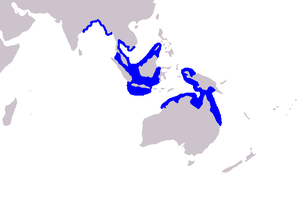
Le dauphin de l'Irrawaddy se trouve près des côtes et dans les estuaires de l'Asie du Sud-Est.
Cette liste commentée recense la mammalofaune de l'Inde et des îles asiatiques appartenant à l'Inde par genre, famille et ordre.